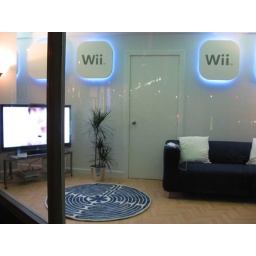
Gamestation on Princes Street have set up a mini lounge in their window where people can go play Wii.